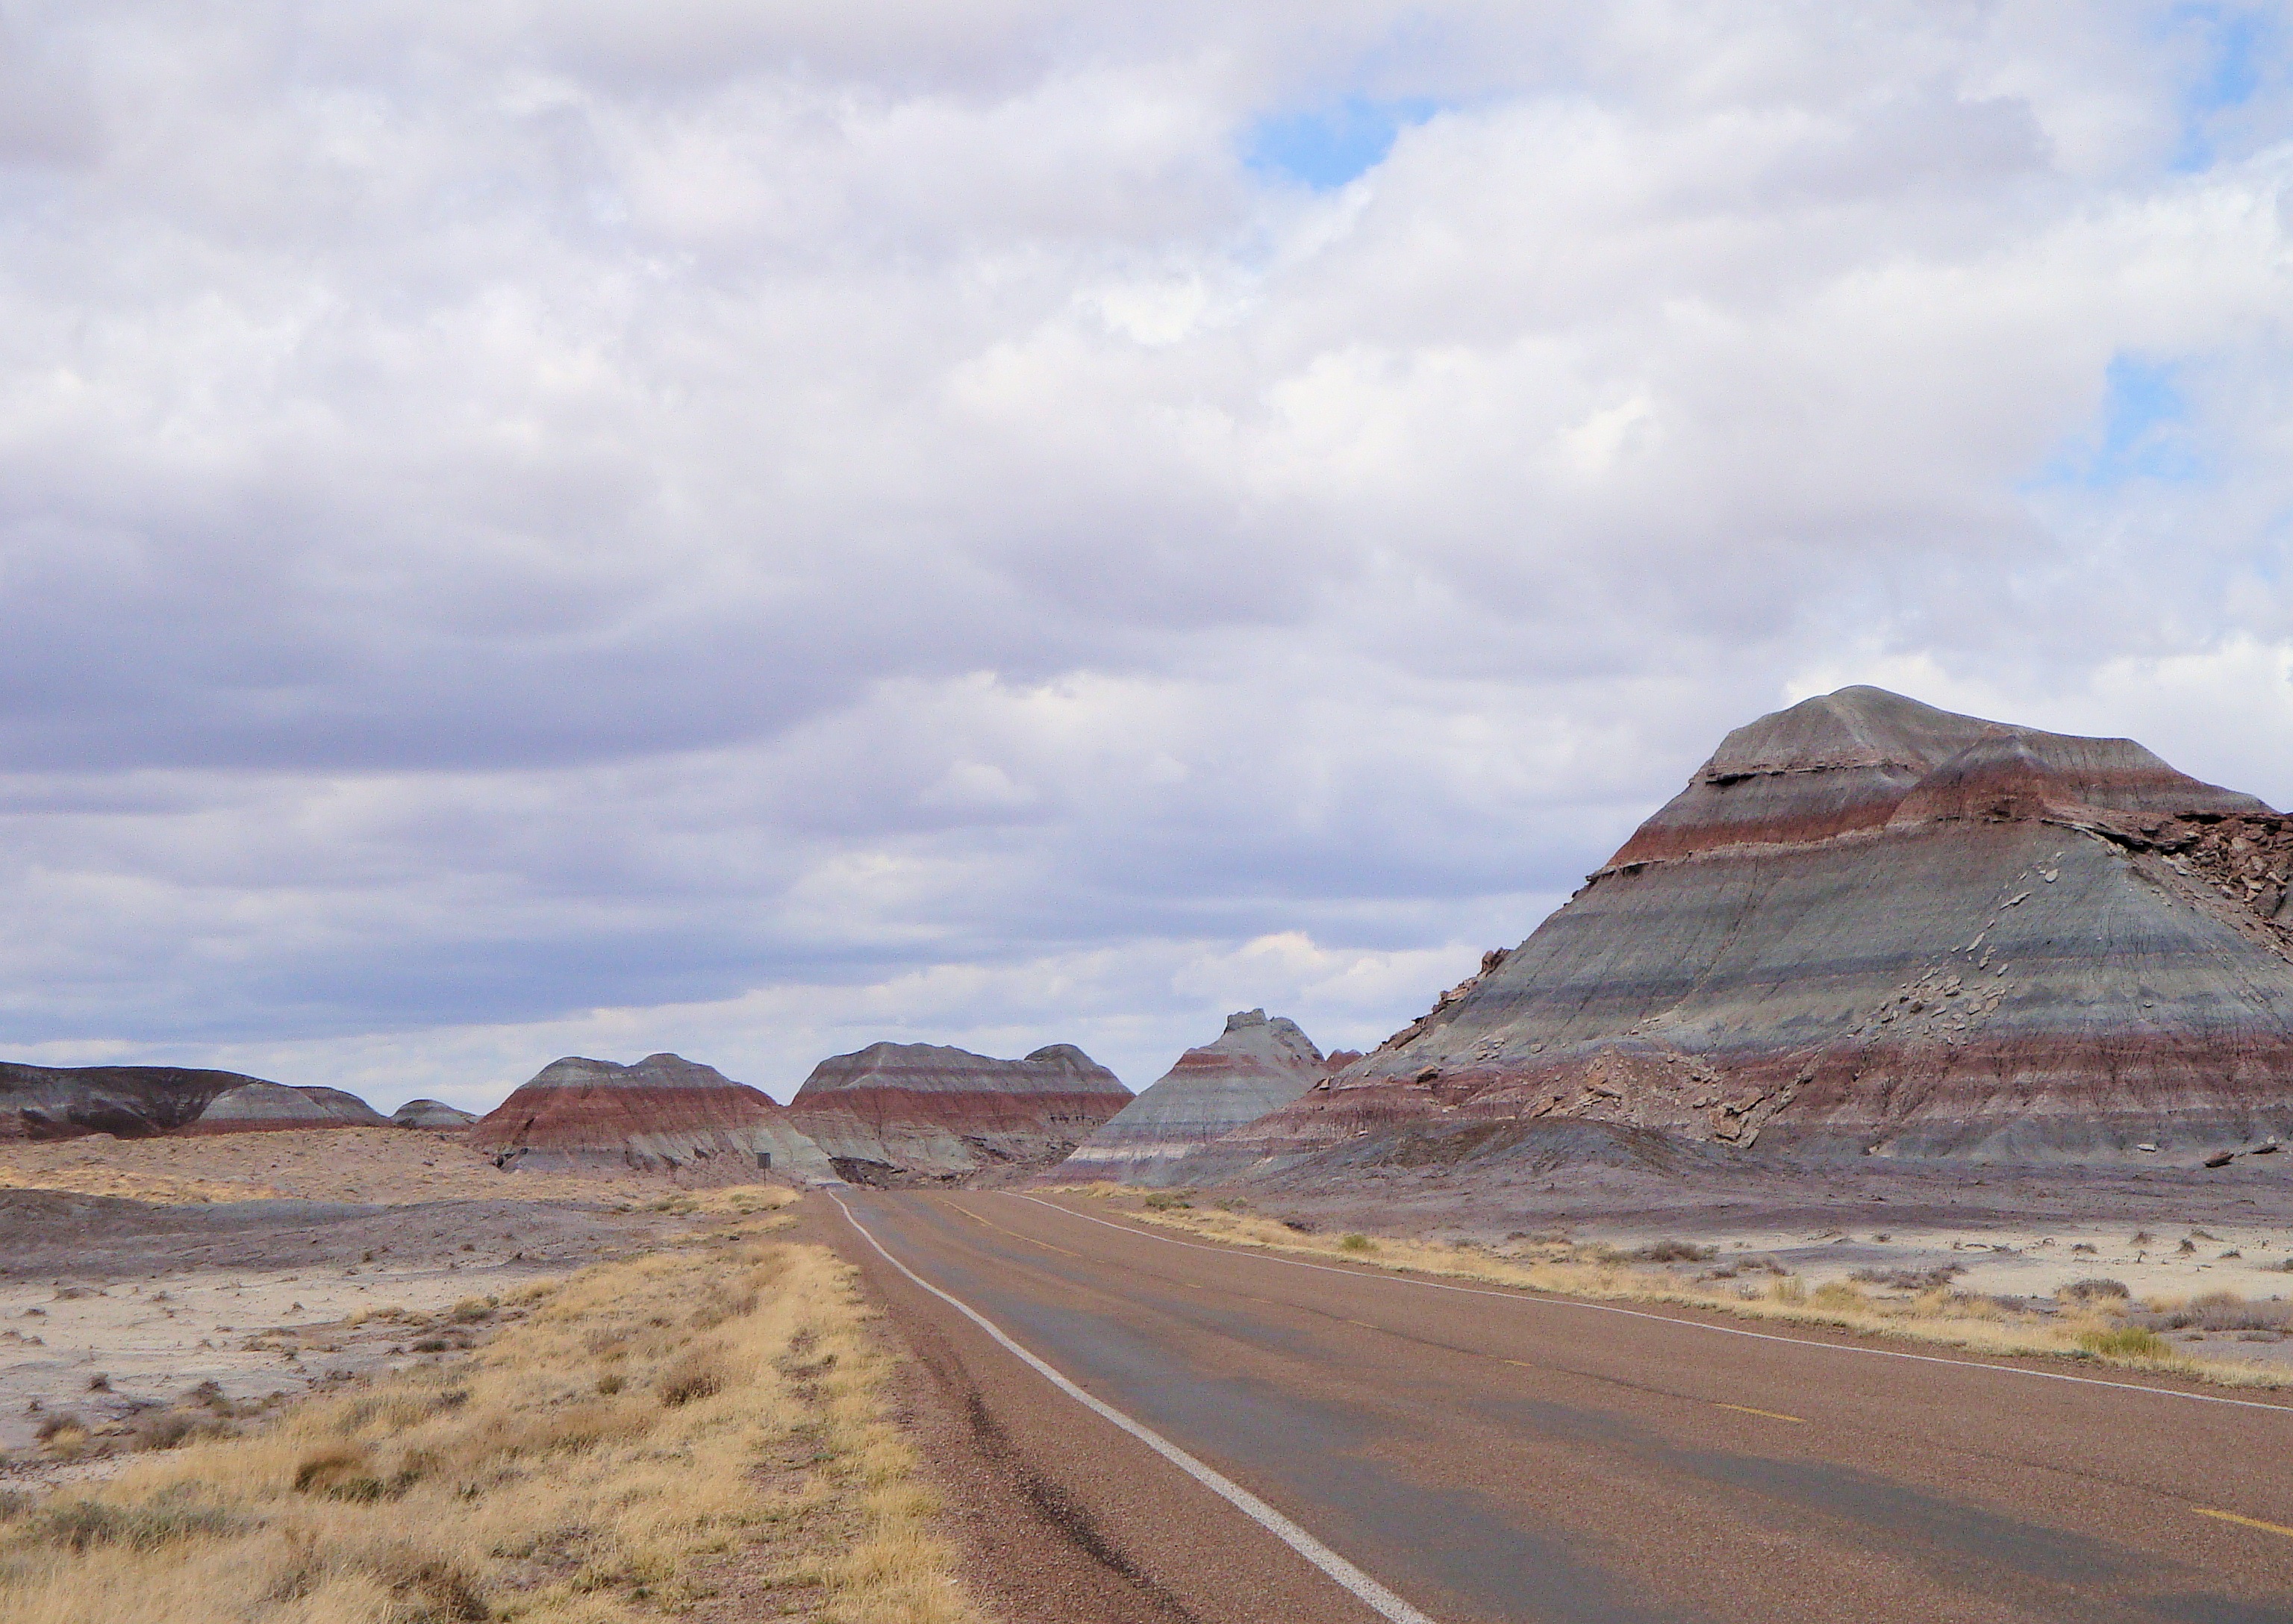
landscape, sea, nature, horizon, mountain, cloud, road, hill, desert, highway, valley, usa, america, national park, plain, arizona, desert landscape, road trip, geology, infrastructure, badlands, plateau, petrified, fossils, steppe, landform, petrified wood, natural environment, geographical feature, mountainous landforms, petrified forest national park, araucarioxylon arizonicum, petrified trees